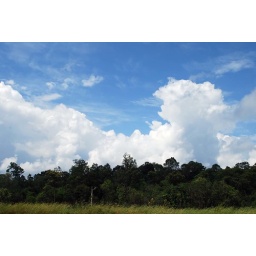
Blue Sky above green forest